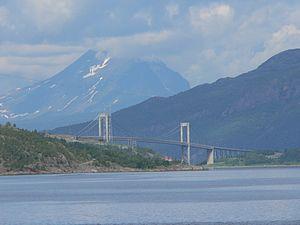
Le pont de Rombak franchit le fjord de Rombaken près du village de Narvik dans le comté de Norland en Norvège